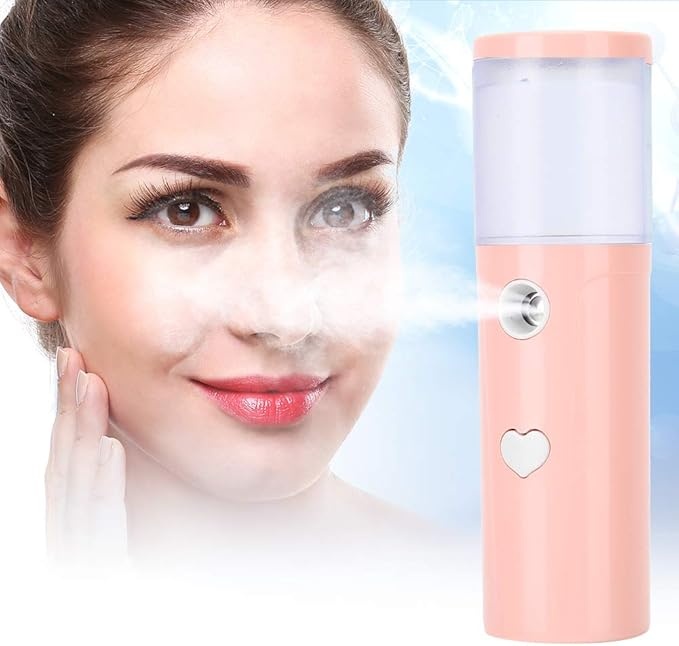
Nano Facial Steamer,20ml Nano Face Mister USB Rechargeable Handheld Portable Face Hydration Sprayer Hydrating Face Sprayer for Home Facial Warm Mist Humidifier Steamer ()
Overview Color : Pink Material : Acrylonitrile Butadiene Styrene (ABS) Brand : A sixx Model Name : Nano Facial Steamer Skin Type : All
Brand: Lanijam
Category: Health & Beauty > Personal Care > Cosmetics > Cosmetic Tools > Skin Care Tools > Facial Saunas